Mehrajuddin Wadoo

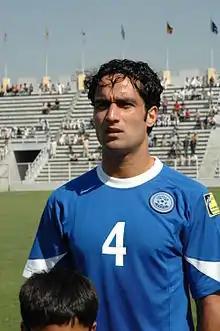
Wadoo lining up with India in 2007

Mehrajuddin Wadoo (born 12 February 1984) is an Indian manager and former professional footballer. He is currently coaching the Indian Super League club Mohammedan SC.